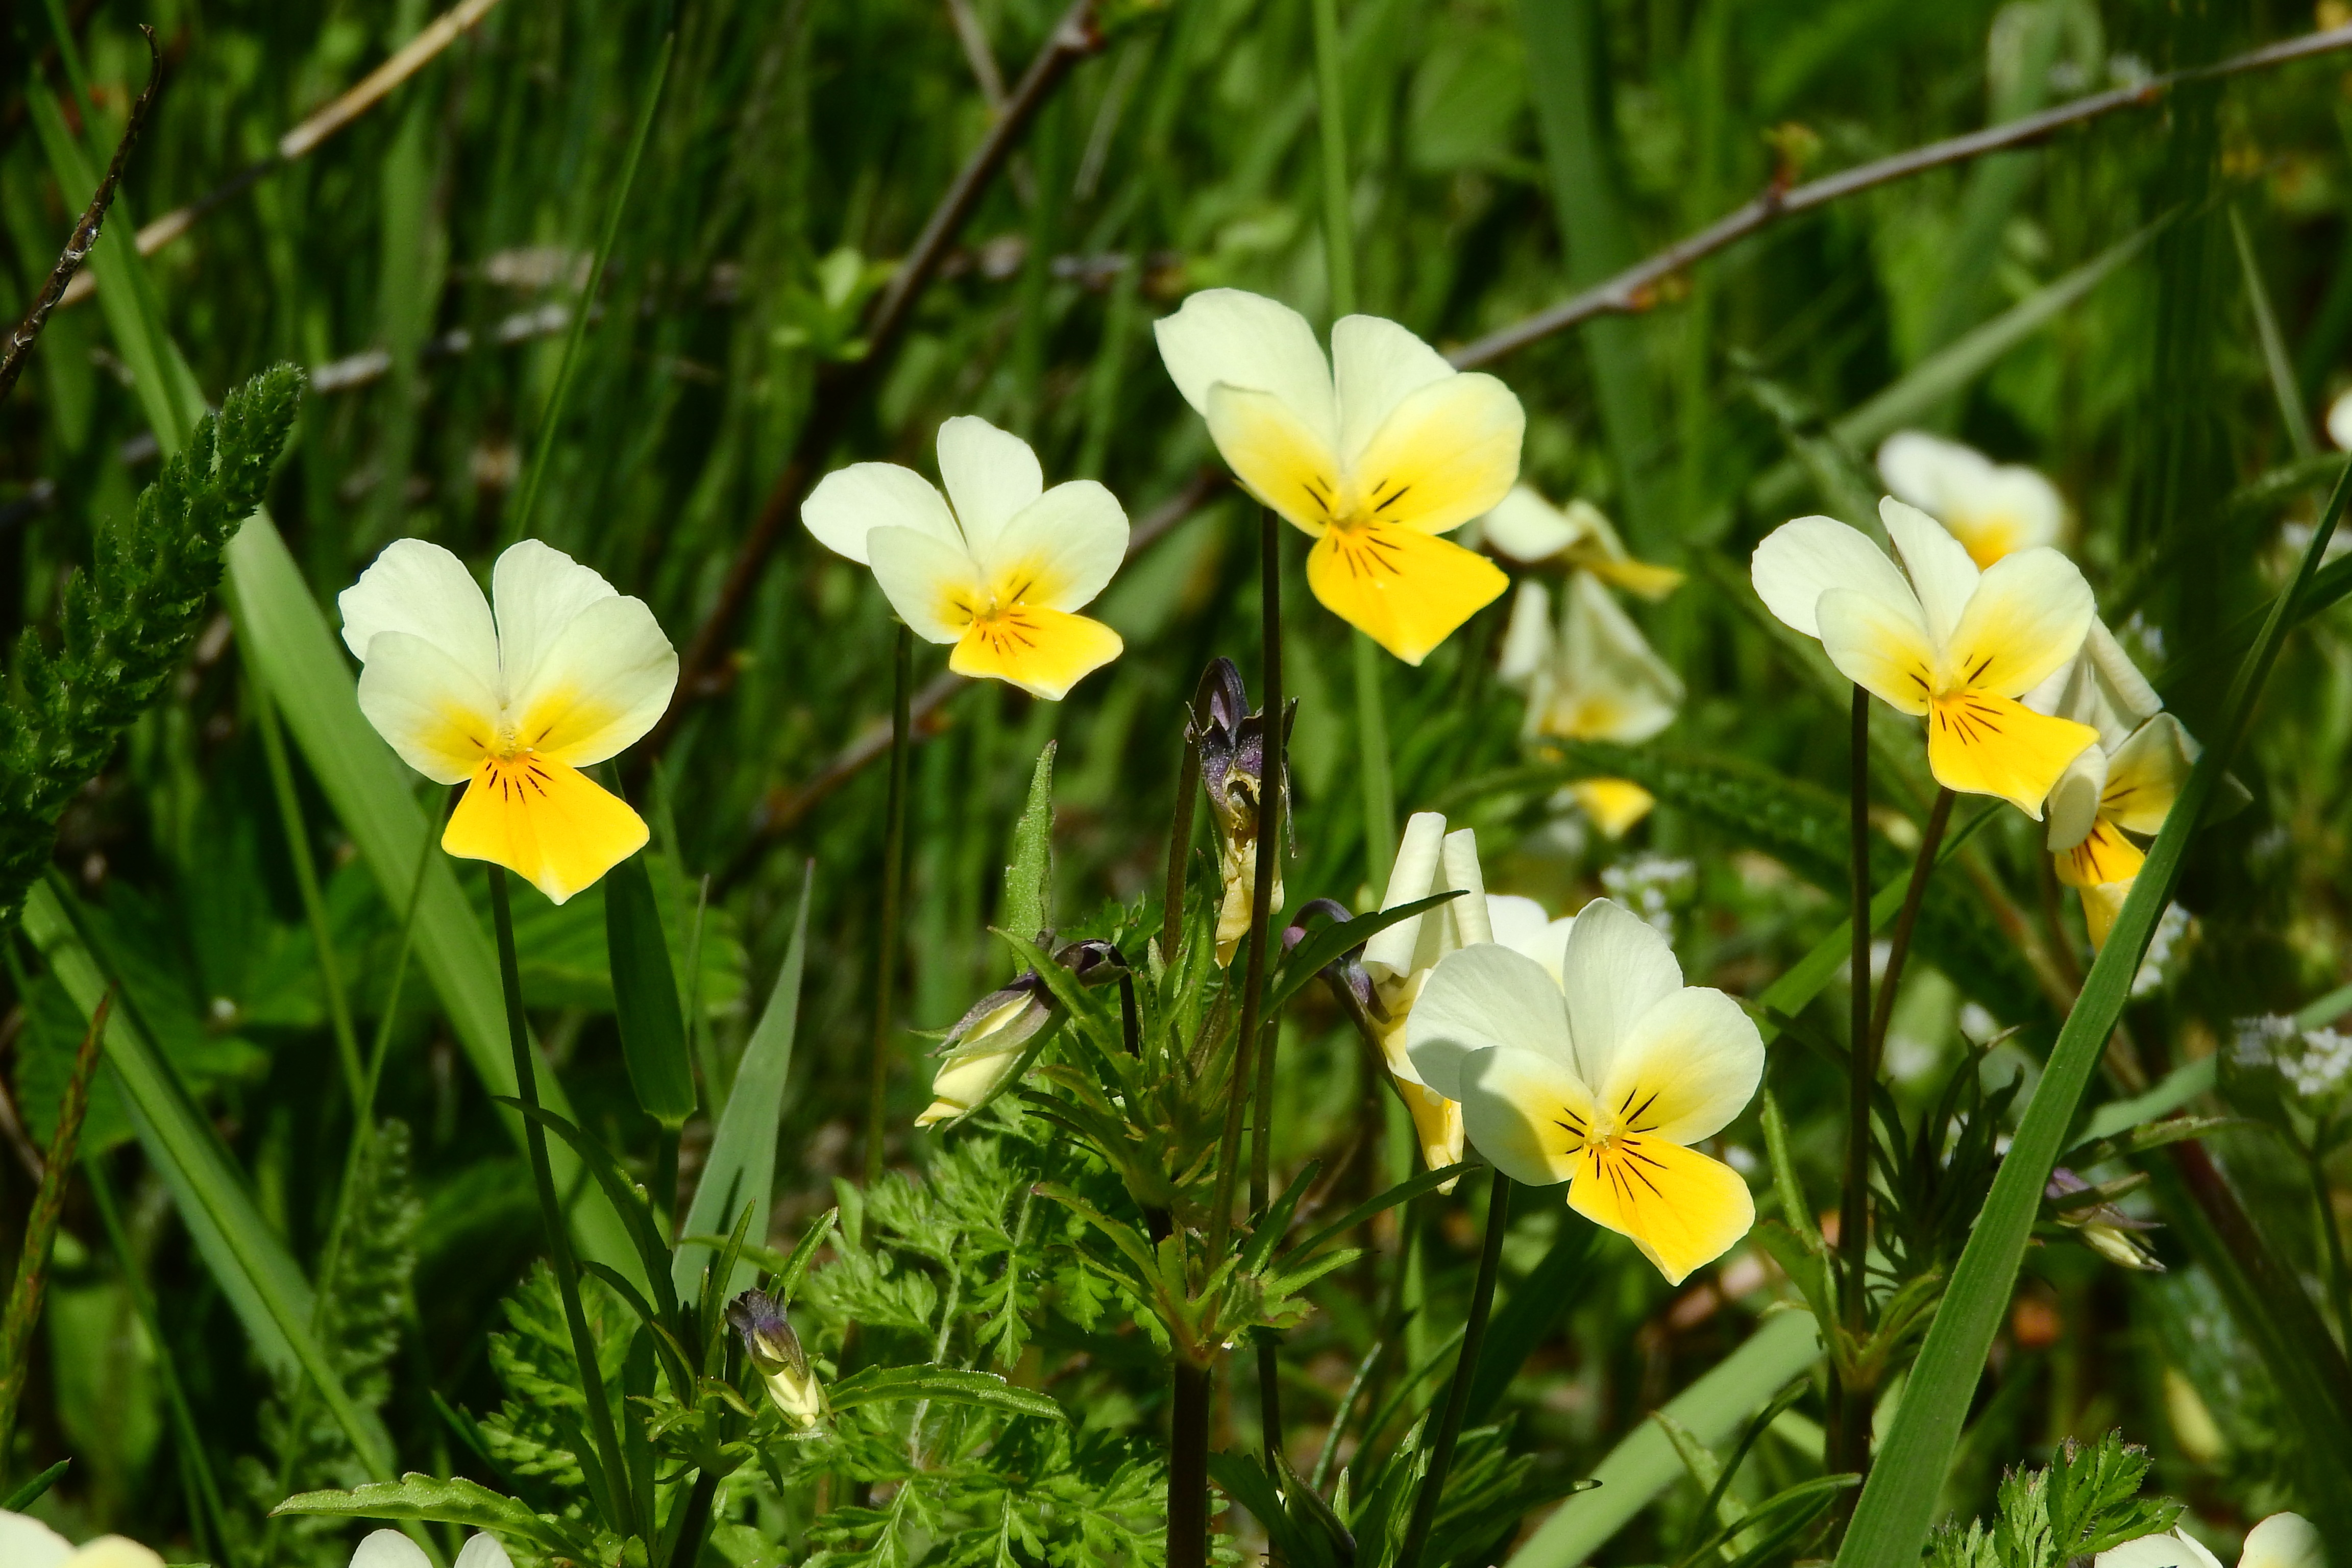
grass, plant, field, meadow, prairie, flower, botany, yellow, flora, wildflower, narcissus, evening primrose, yellow flowers, viola, flowering plant, land plant, large flowered evening primrose, viola arvensis